Ghouta chemical attack

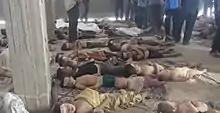
Victims of the Ghouta massacre

The Ghouta area is composed of densely populated suburbs to the east and south of Damascus, part of the province of Rif Dimashq. Ghouta is a primarily conservative Sunni region. Since early in the civil war, civilians in rebel-held Eastern Ghouta almost entirely sided with the opposition to Syria's government. The opposition had controlled much of Eastern Ghouta since 2012, partly cutting off Damascus from the countryside. Muadamiyat al-Sham in Western Ghouta had been under government siege since April 2013. Ghouta had been the scene of continuing clashes for more than a year before the chemical attack, with government forces launching repeated missile assaults trying to dislodge the rebels. The week of the attack, the Syrian government launched an offensive to capture opposition-held Damascus suburbs.